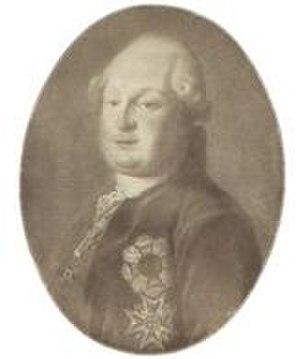
Charles II Auguste Christian fut duc palatin de Deux-Ponts de 1775 à 1795.